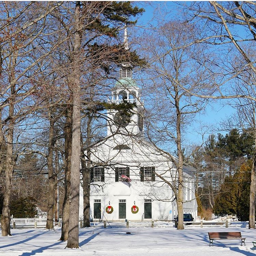
a view of the old church .